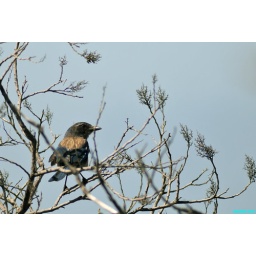
bluejay in a coastal canyon tree